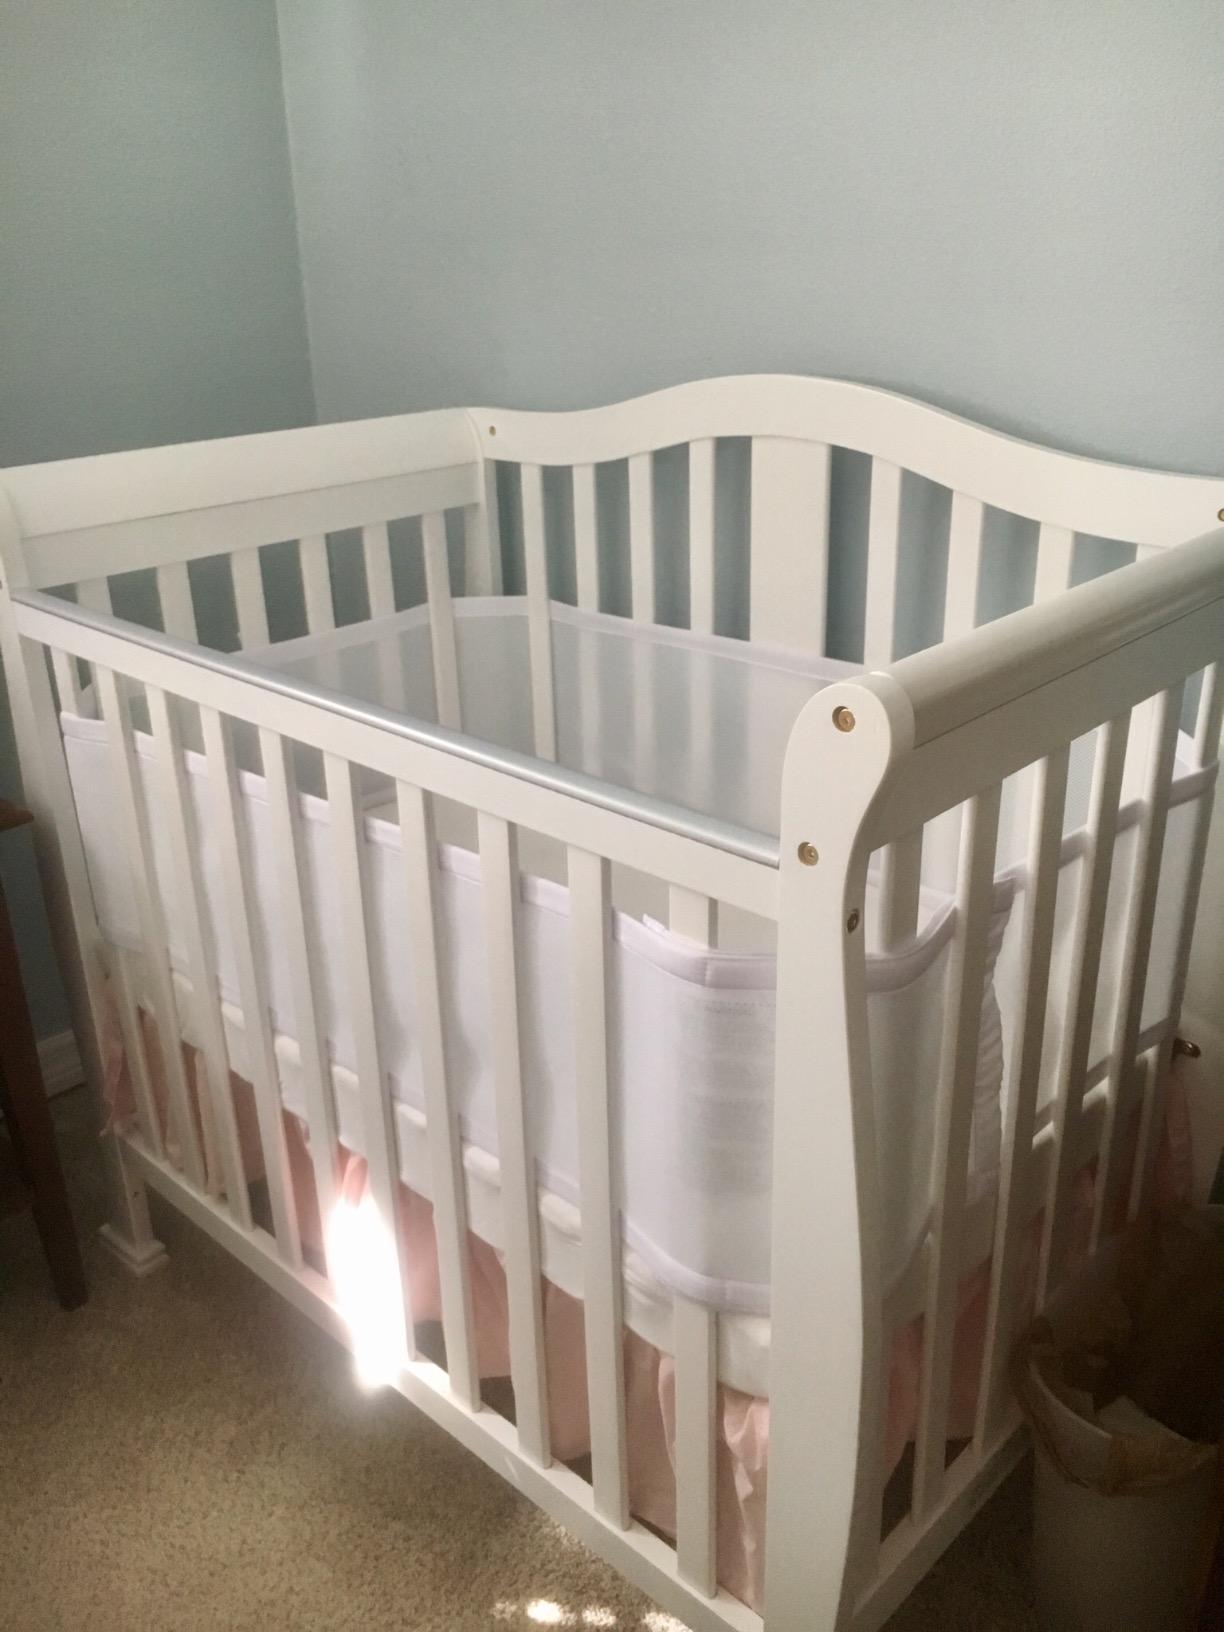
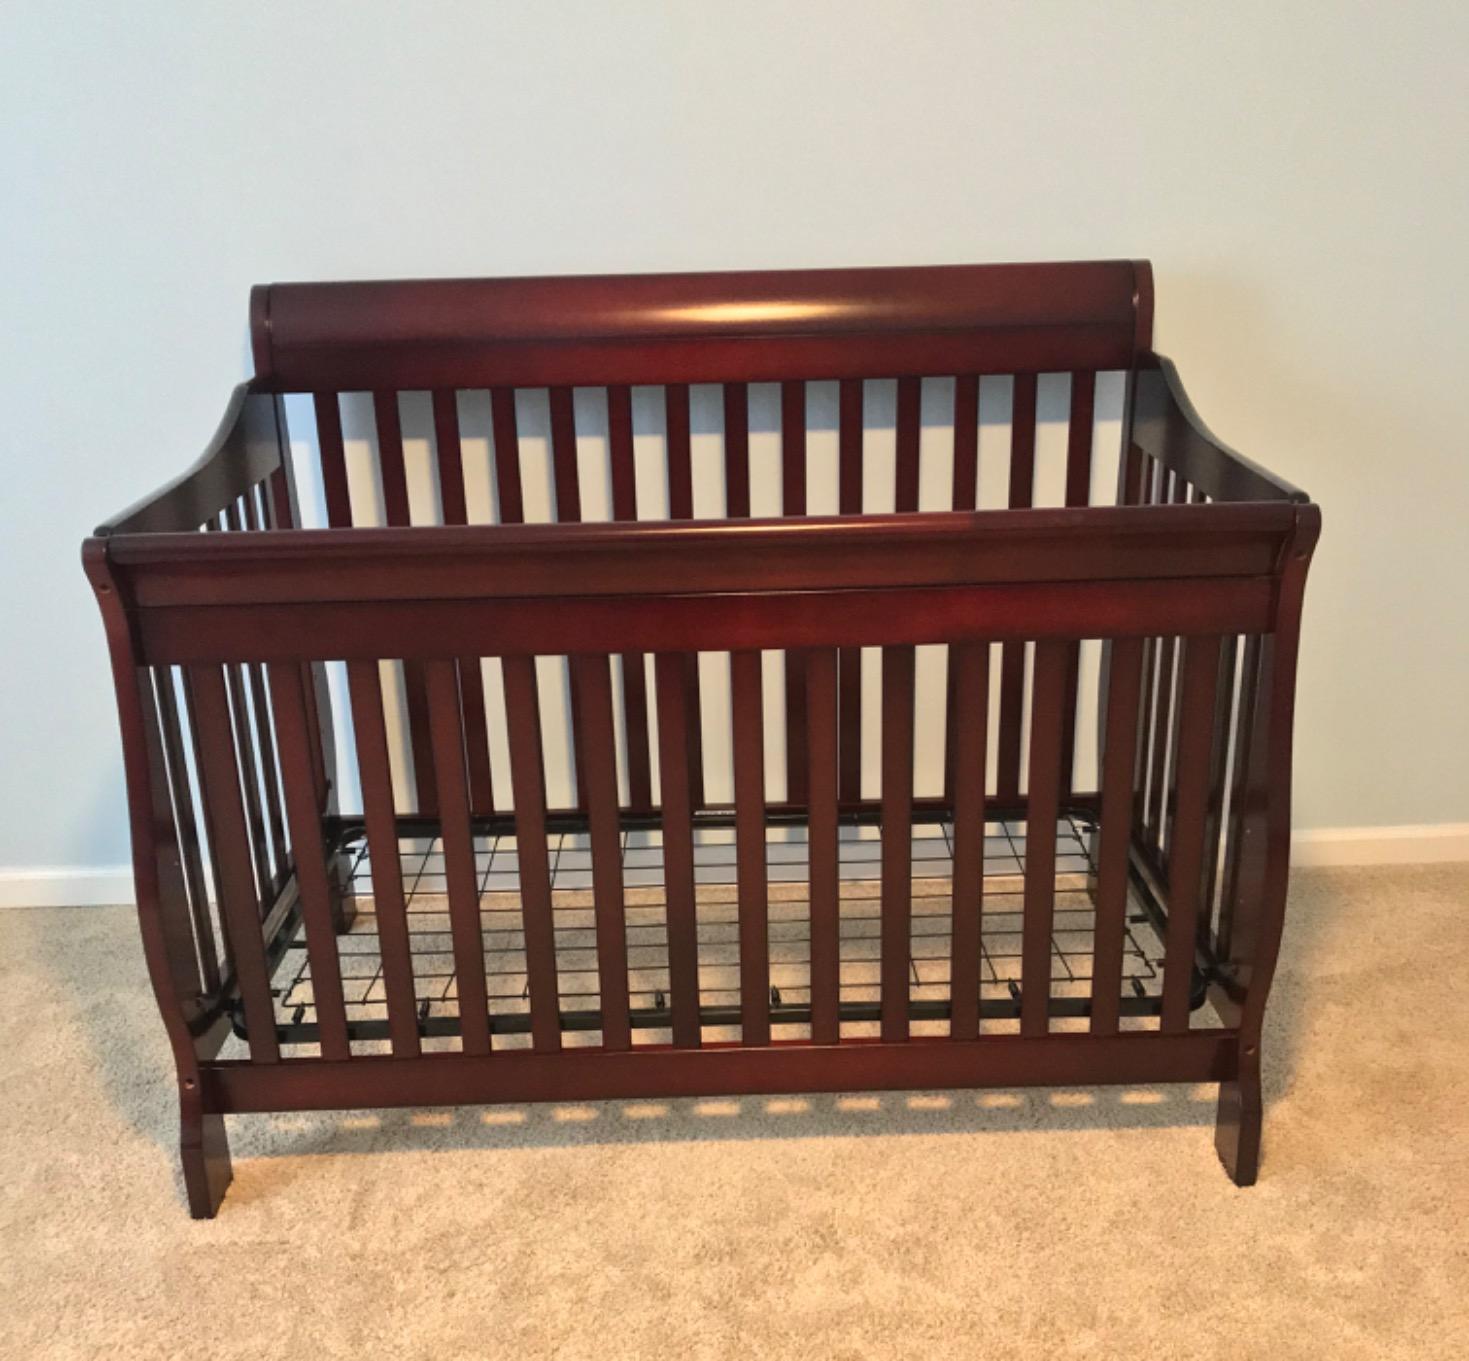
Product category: products_crib
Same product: no